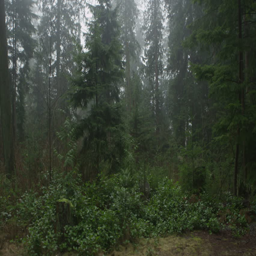
dolly shot of a dark foggy forest